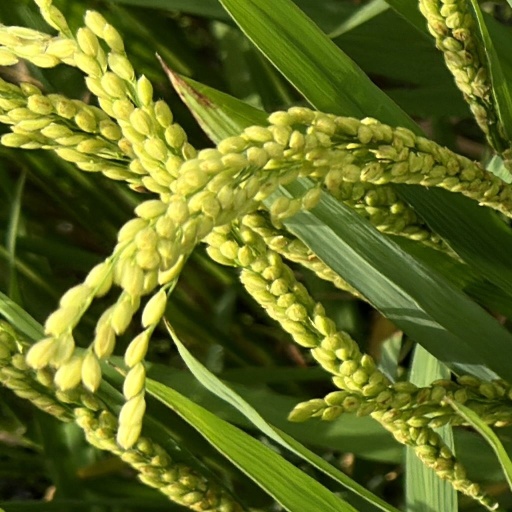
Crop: rice